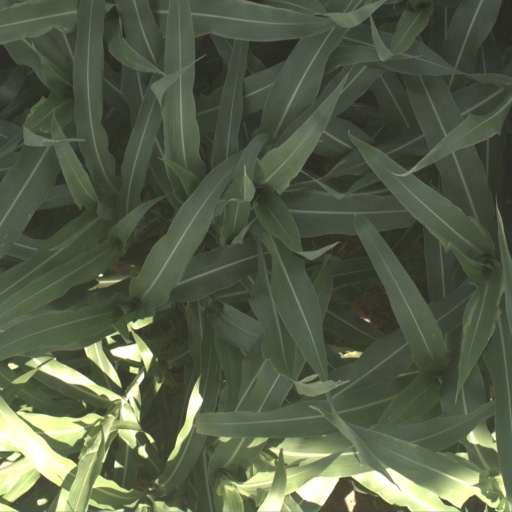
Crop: sorghum